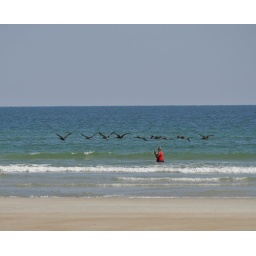
A flock of brown pelicans flying past an ocean fisherman in St. Augustine Beach, FL.